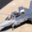
Label: airplane